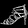
Label: Sandal